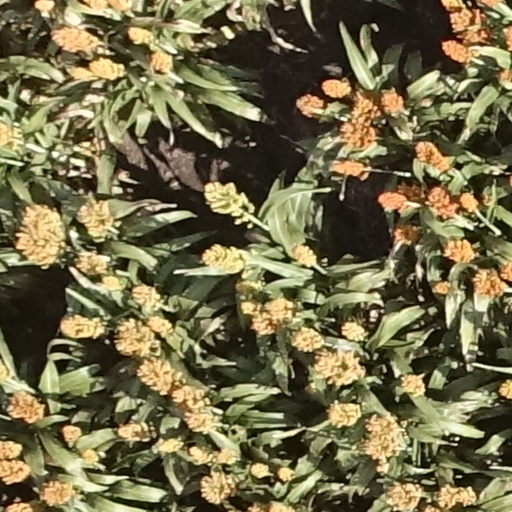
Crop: sorghum